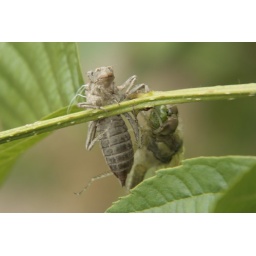
from water to sky in 4 hours